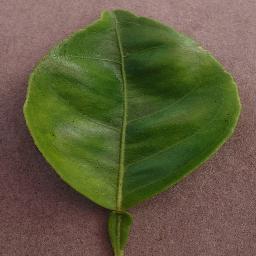
Label: Orange___Haunglongbing_(Citrus_greening)